Leonhard Tietz

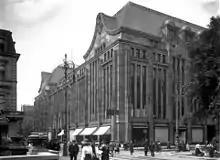
Warenhaus Tietz in Düsseldorf, 1910

Leonhard Tietz (March 3 1849 - November 14 1914) was a German department store entrepreneur and art collector of Jewish origin.